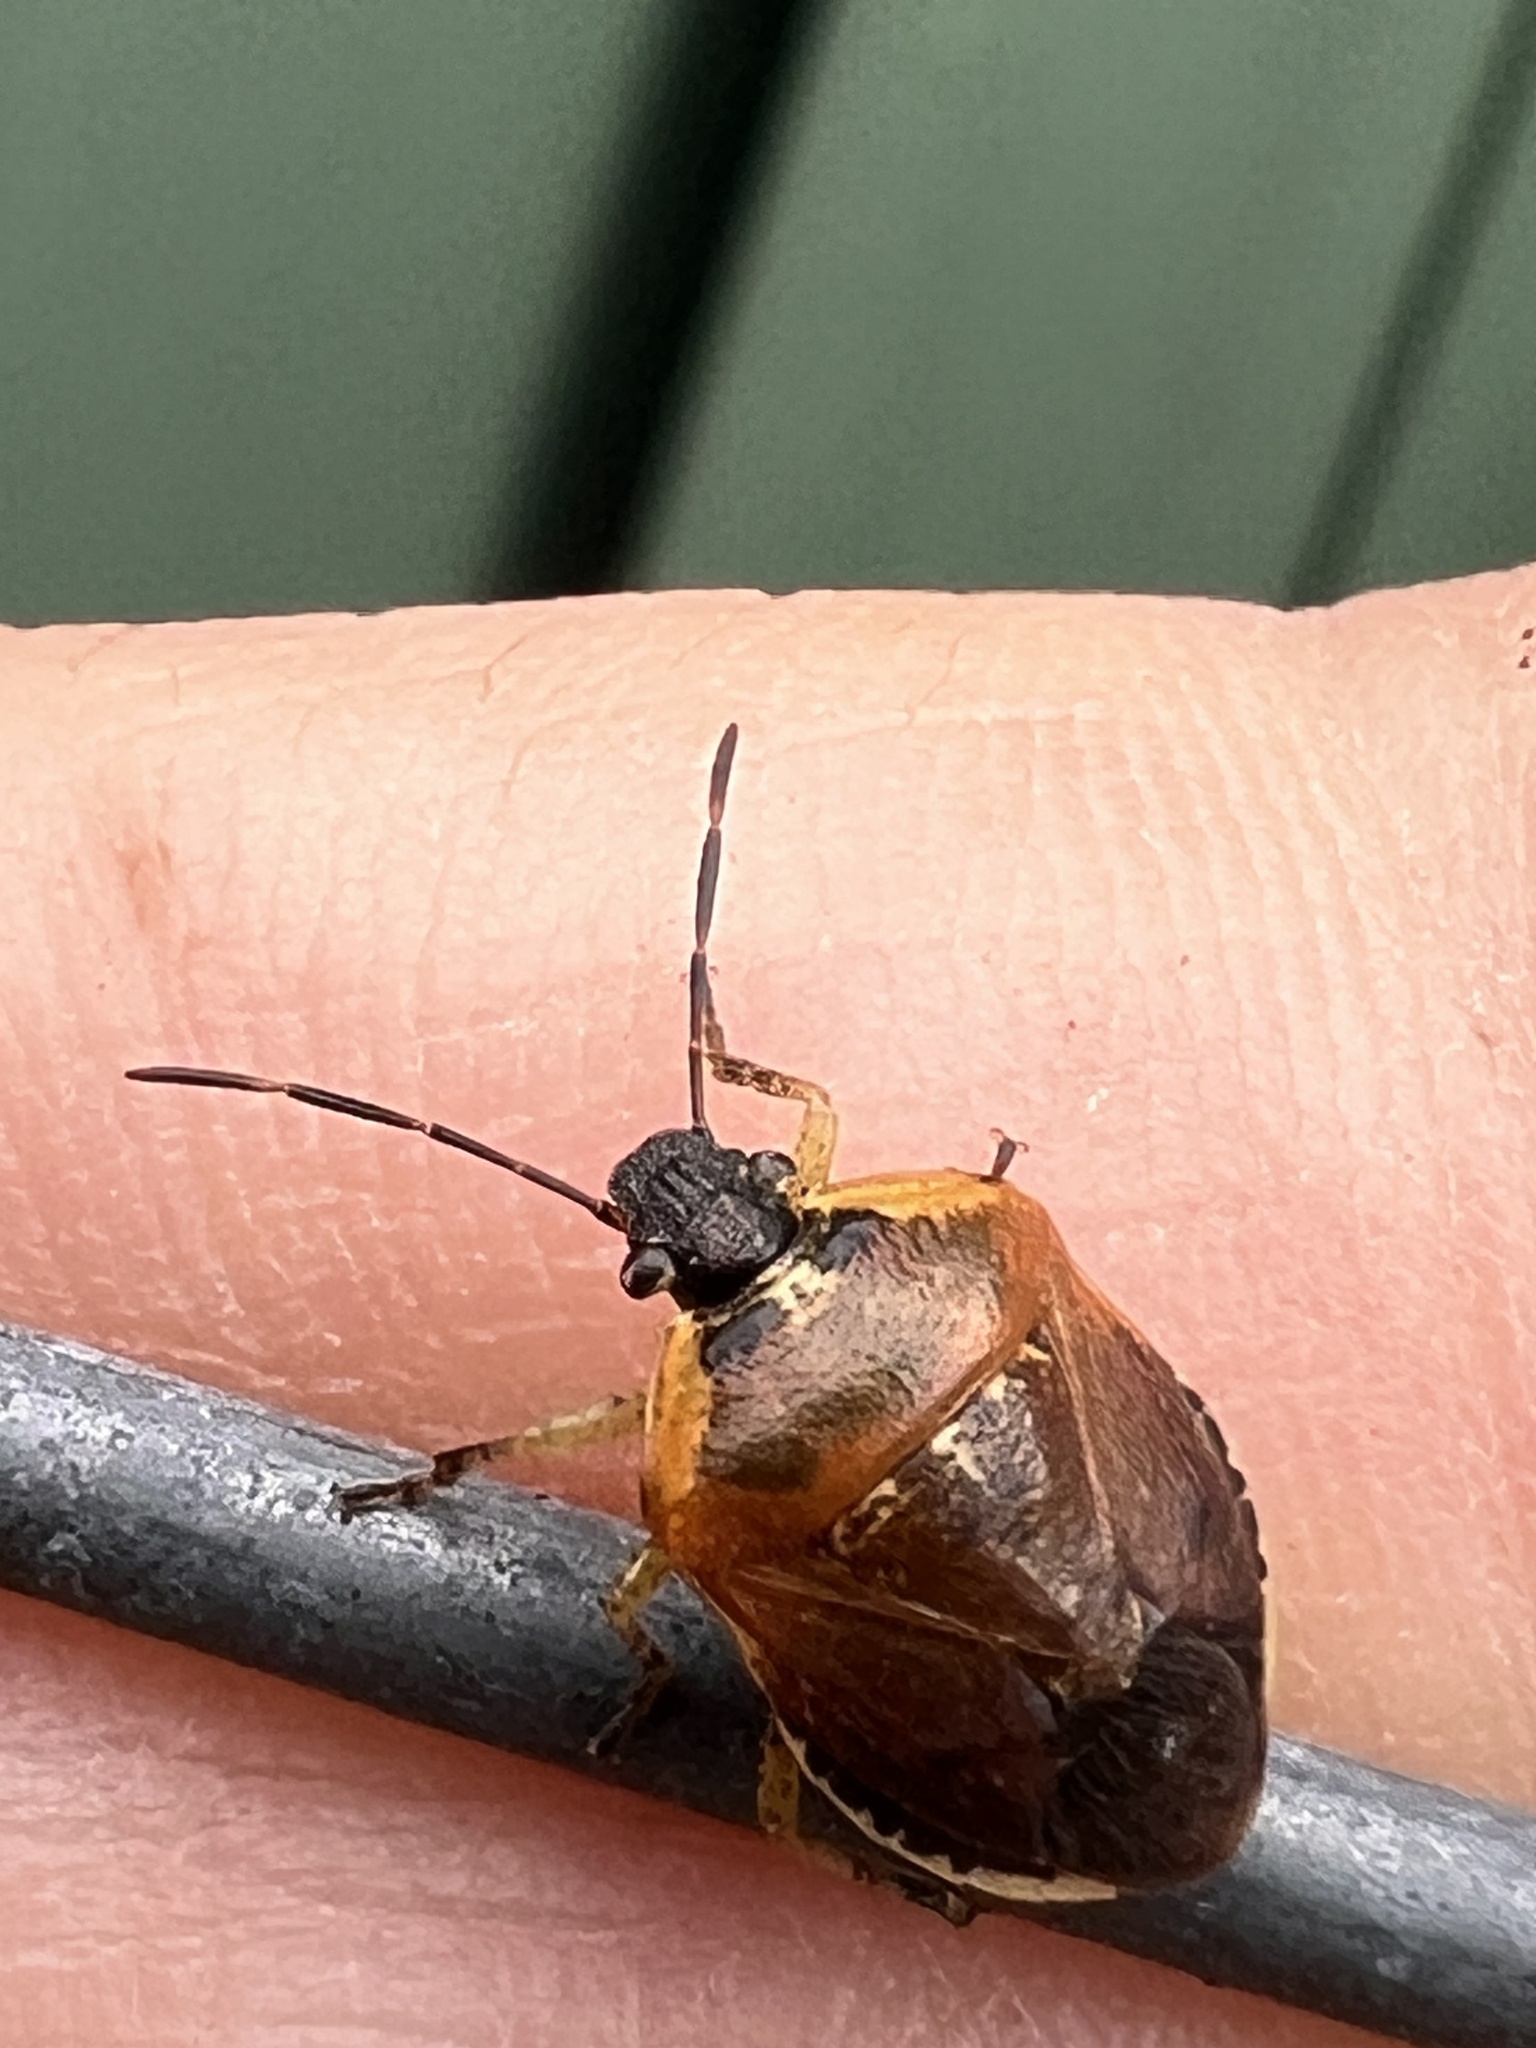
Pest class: stink_bug